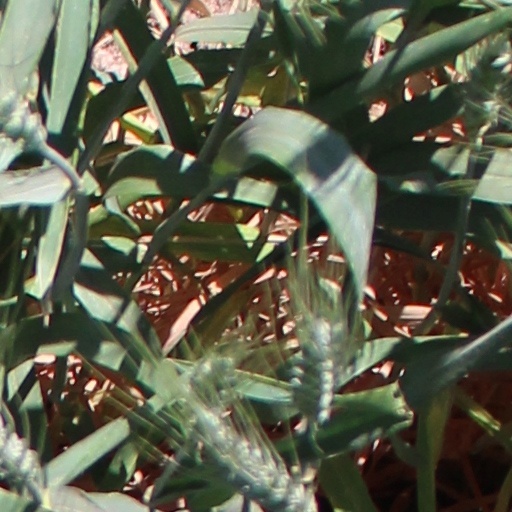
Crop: wheat